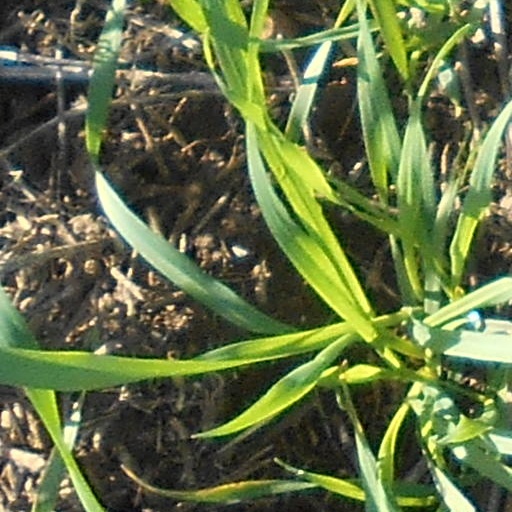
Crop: wheat